Indiana Jones and the Temple of Doom

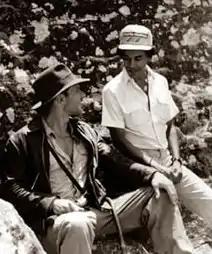
Harrison Ford with Rutnam on the set of "Indiana Jones and the Temple of Doom" in Sri Lanka in 1983

Danny Daniels choreographed the opening music number "Anything Goes". Capshaw learned to sing in Mandarin and took tap dance lessons. However the dress was fitted so tightly that Capshaw was not able to dance in it. Made by Barbara Matera out of original 1920s and 1930s beads, the dress was one of a kind. The opening dance number was actually the last scene to be shot, but the dress did feature in some earlier location shots in Sri Lanka, drying on a nearby tree. Unfortunately an elephant had started to eat it, tearing the whole back of the dress. Consequently, some emergency repair work had to be done by Matera with what remained of the original beads, and it was costume designer Anthony Powell who had to fill in the insurance forms. As to the reason for damage, he had no option but to put "dress eaten by elephant".